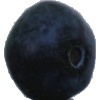
Label: blueberry